Mandwa, Nepanagar

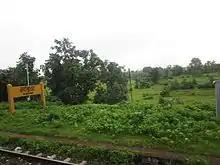
Mandwa railway station

Mandwa is a village in Nepanagar Tehsil of Burhanpur district in Madhya Pradesh, India.